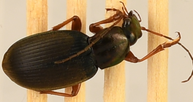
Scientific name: Chlaenius aestivus
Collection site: Smithsonian Environmental Research Center NEON (SERC), plot SERC_022